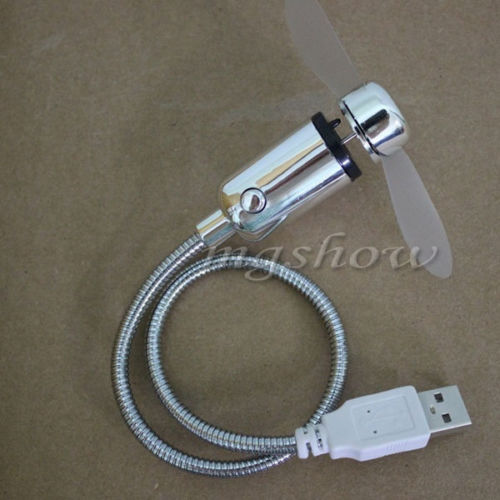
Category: fan